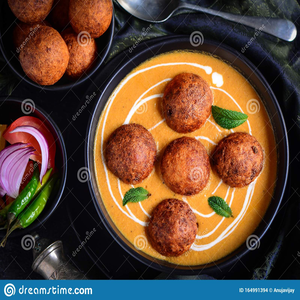
Dish: kofta